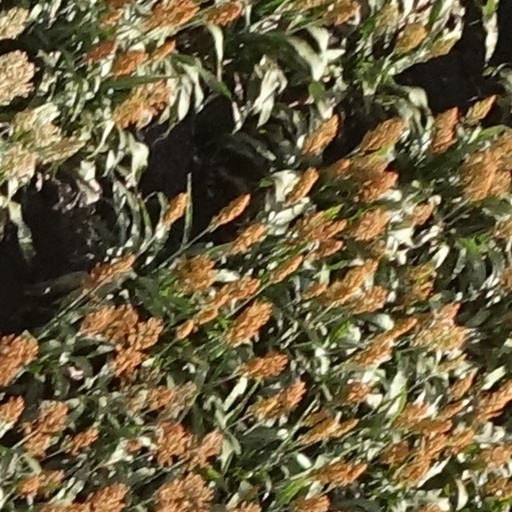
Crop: sorghum